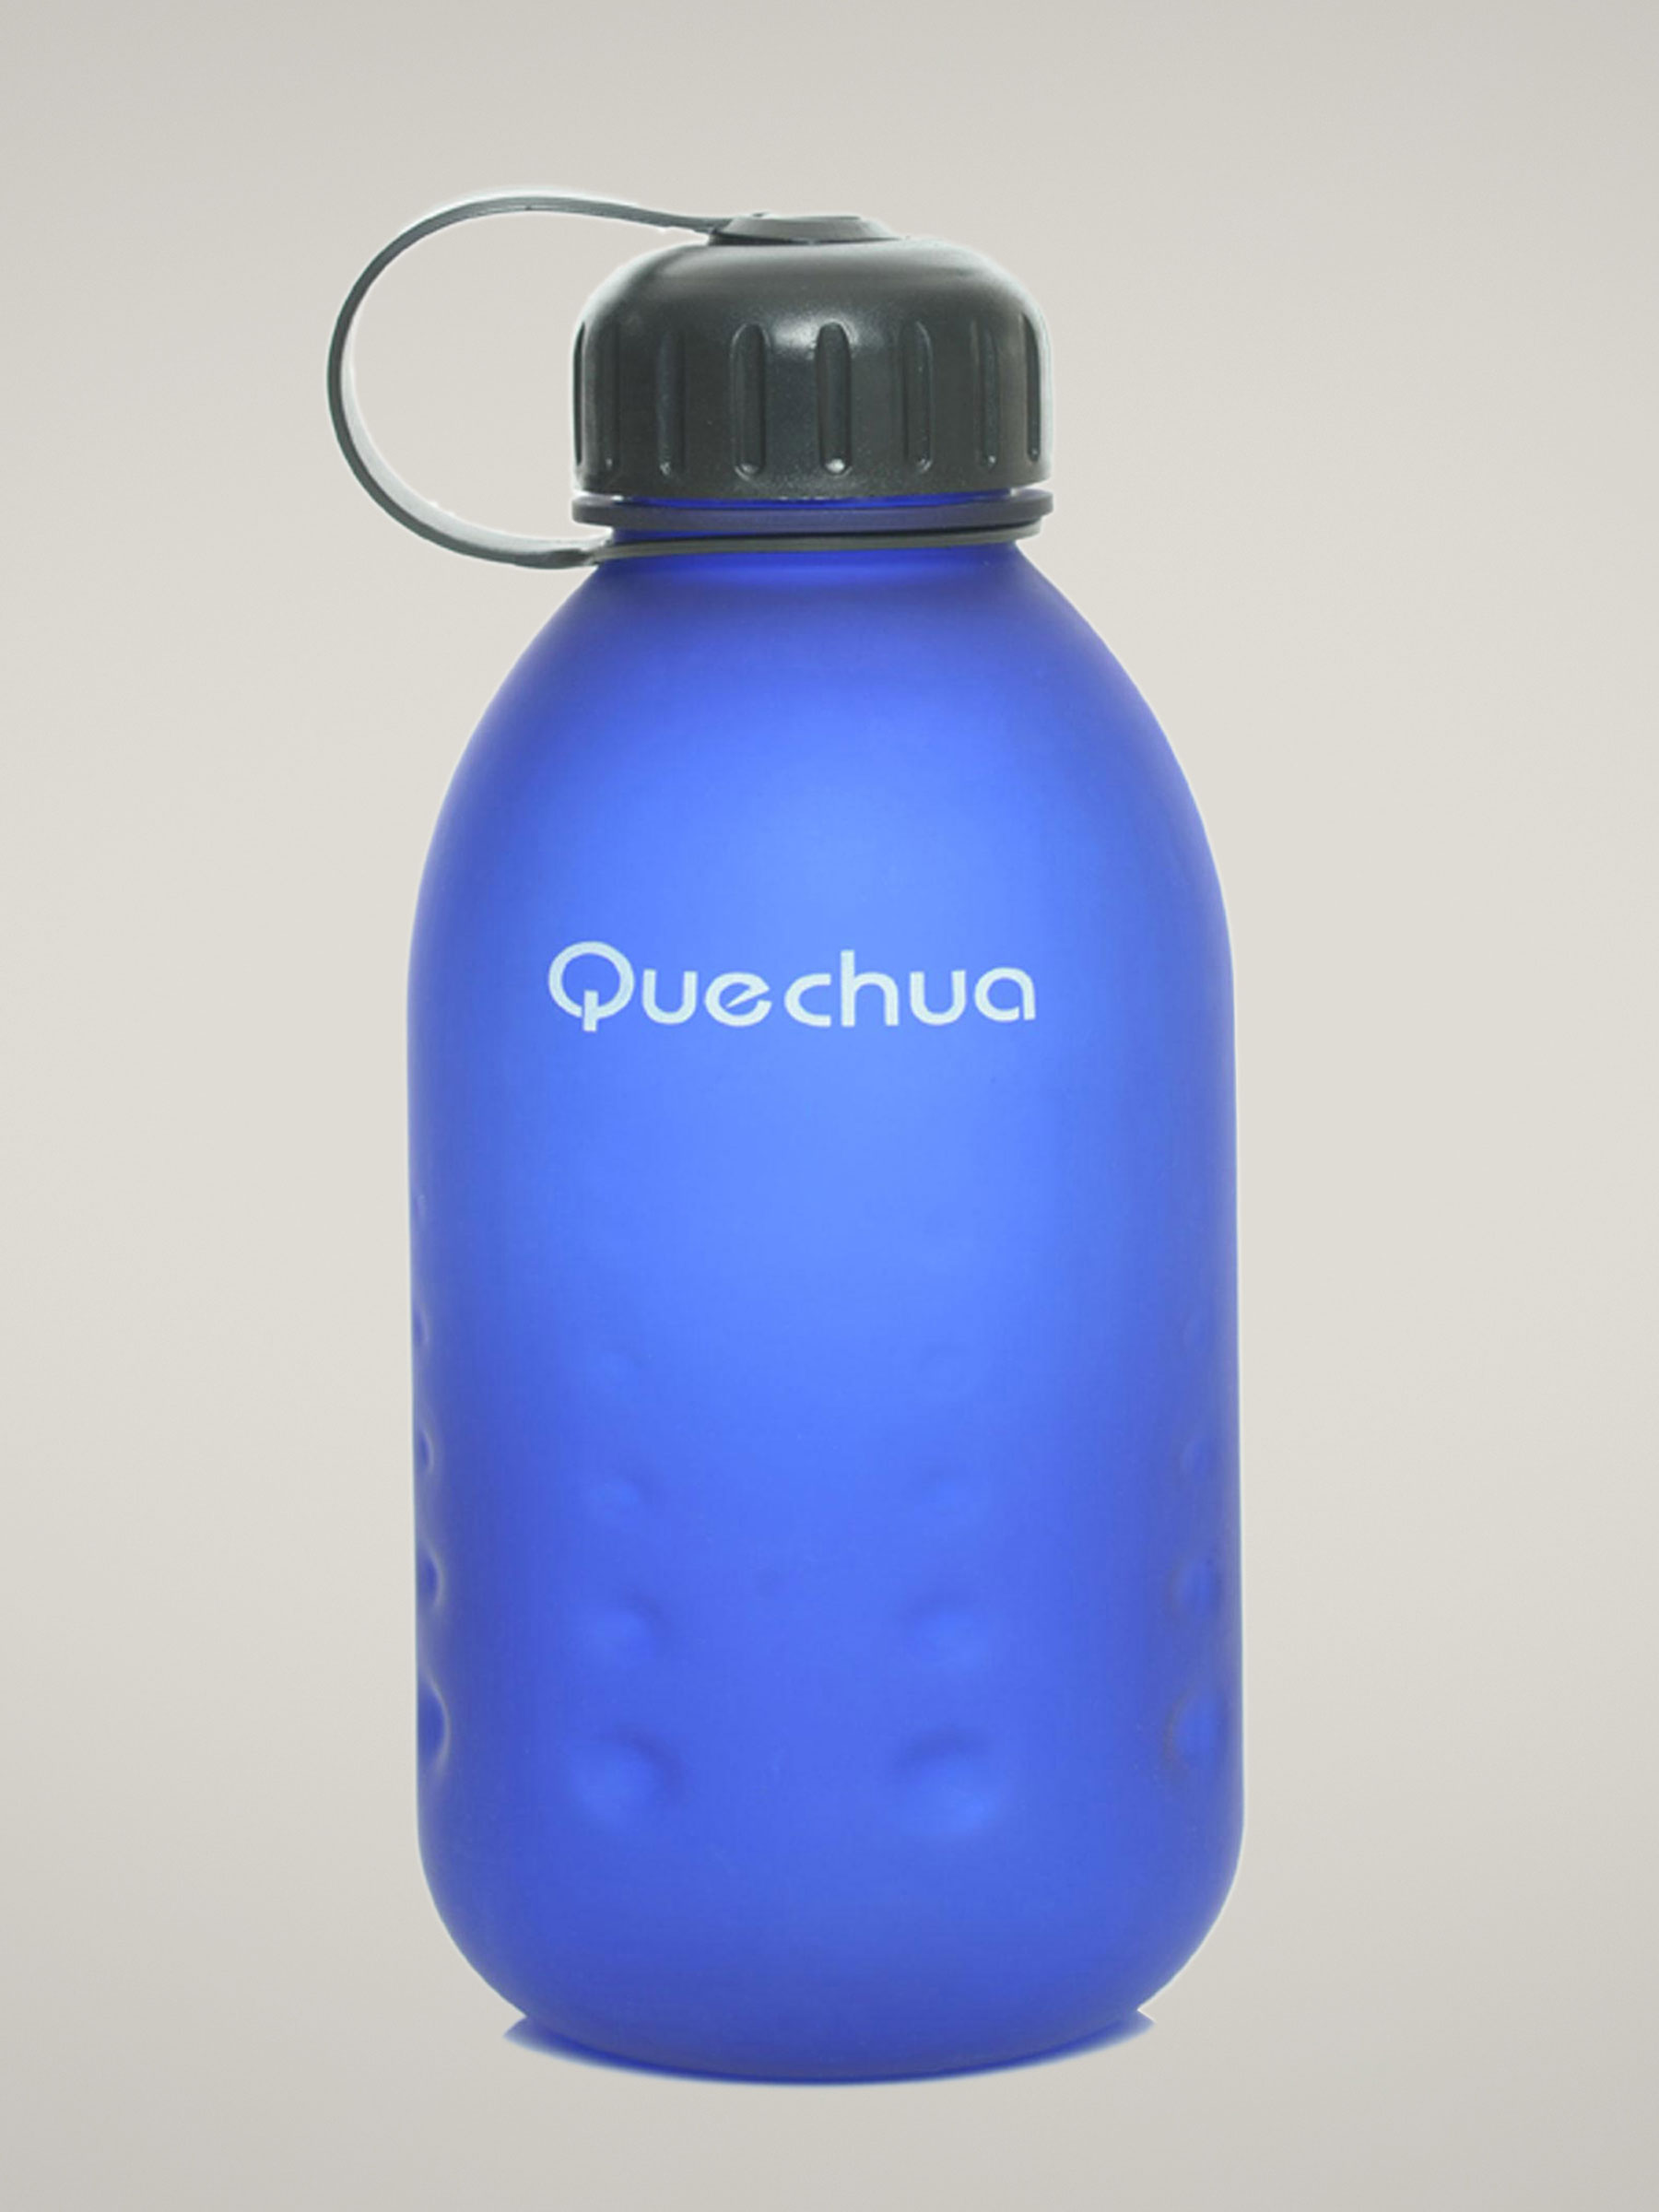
Quechua  Blue Sipper
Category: Accessories / Water Bottle / Water Bottle
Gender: Unisex
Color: Blue
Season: Fall 2010
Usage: Casual